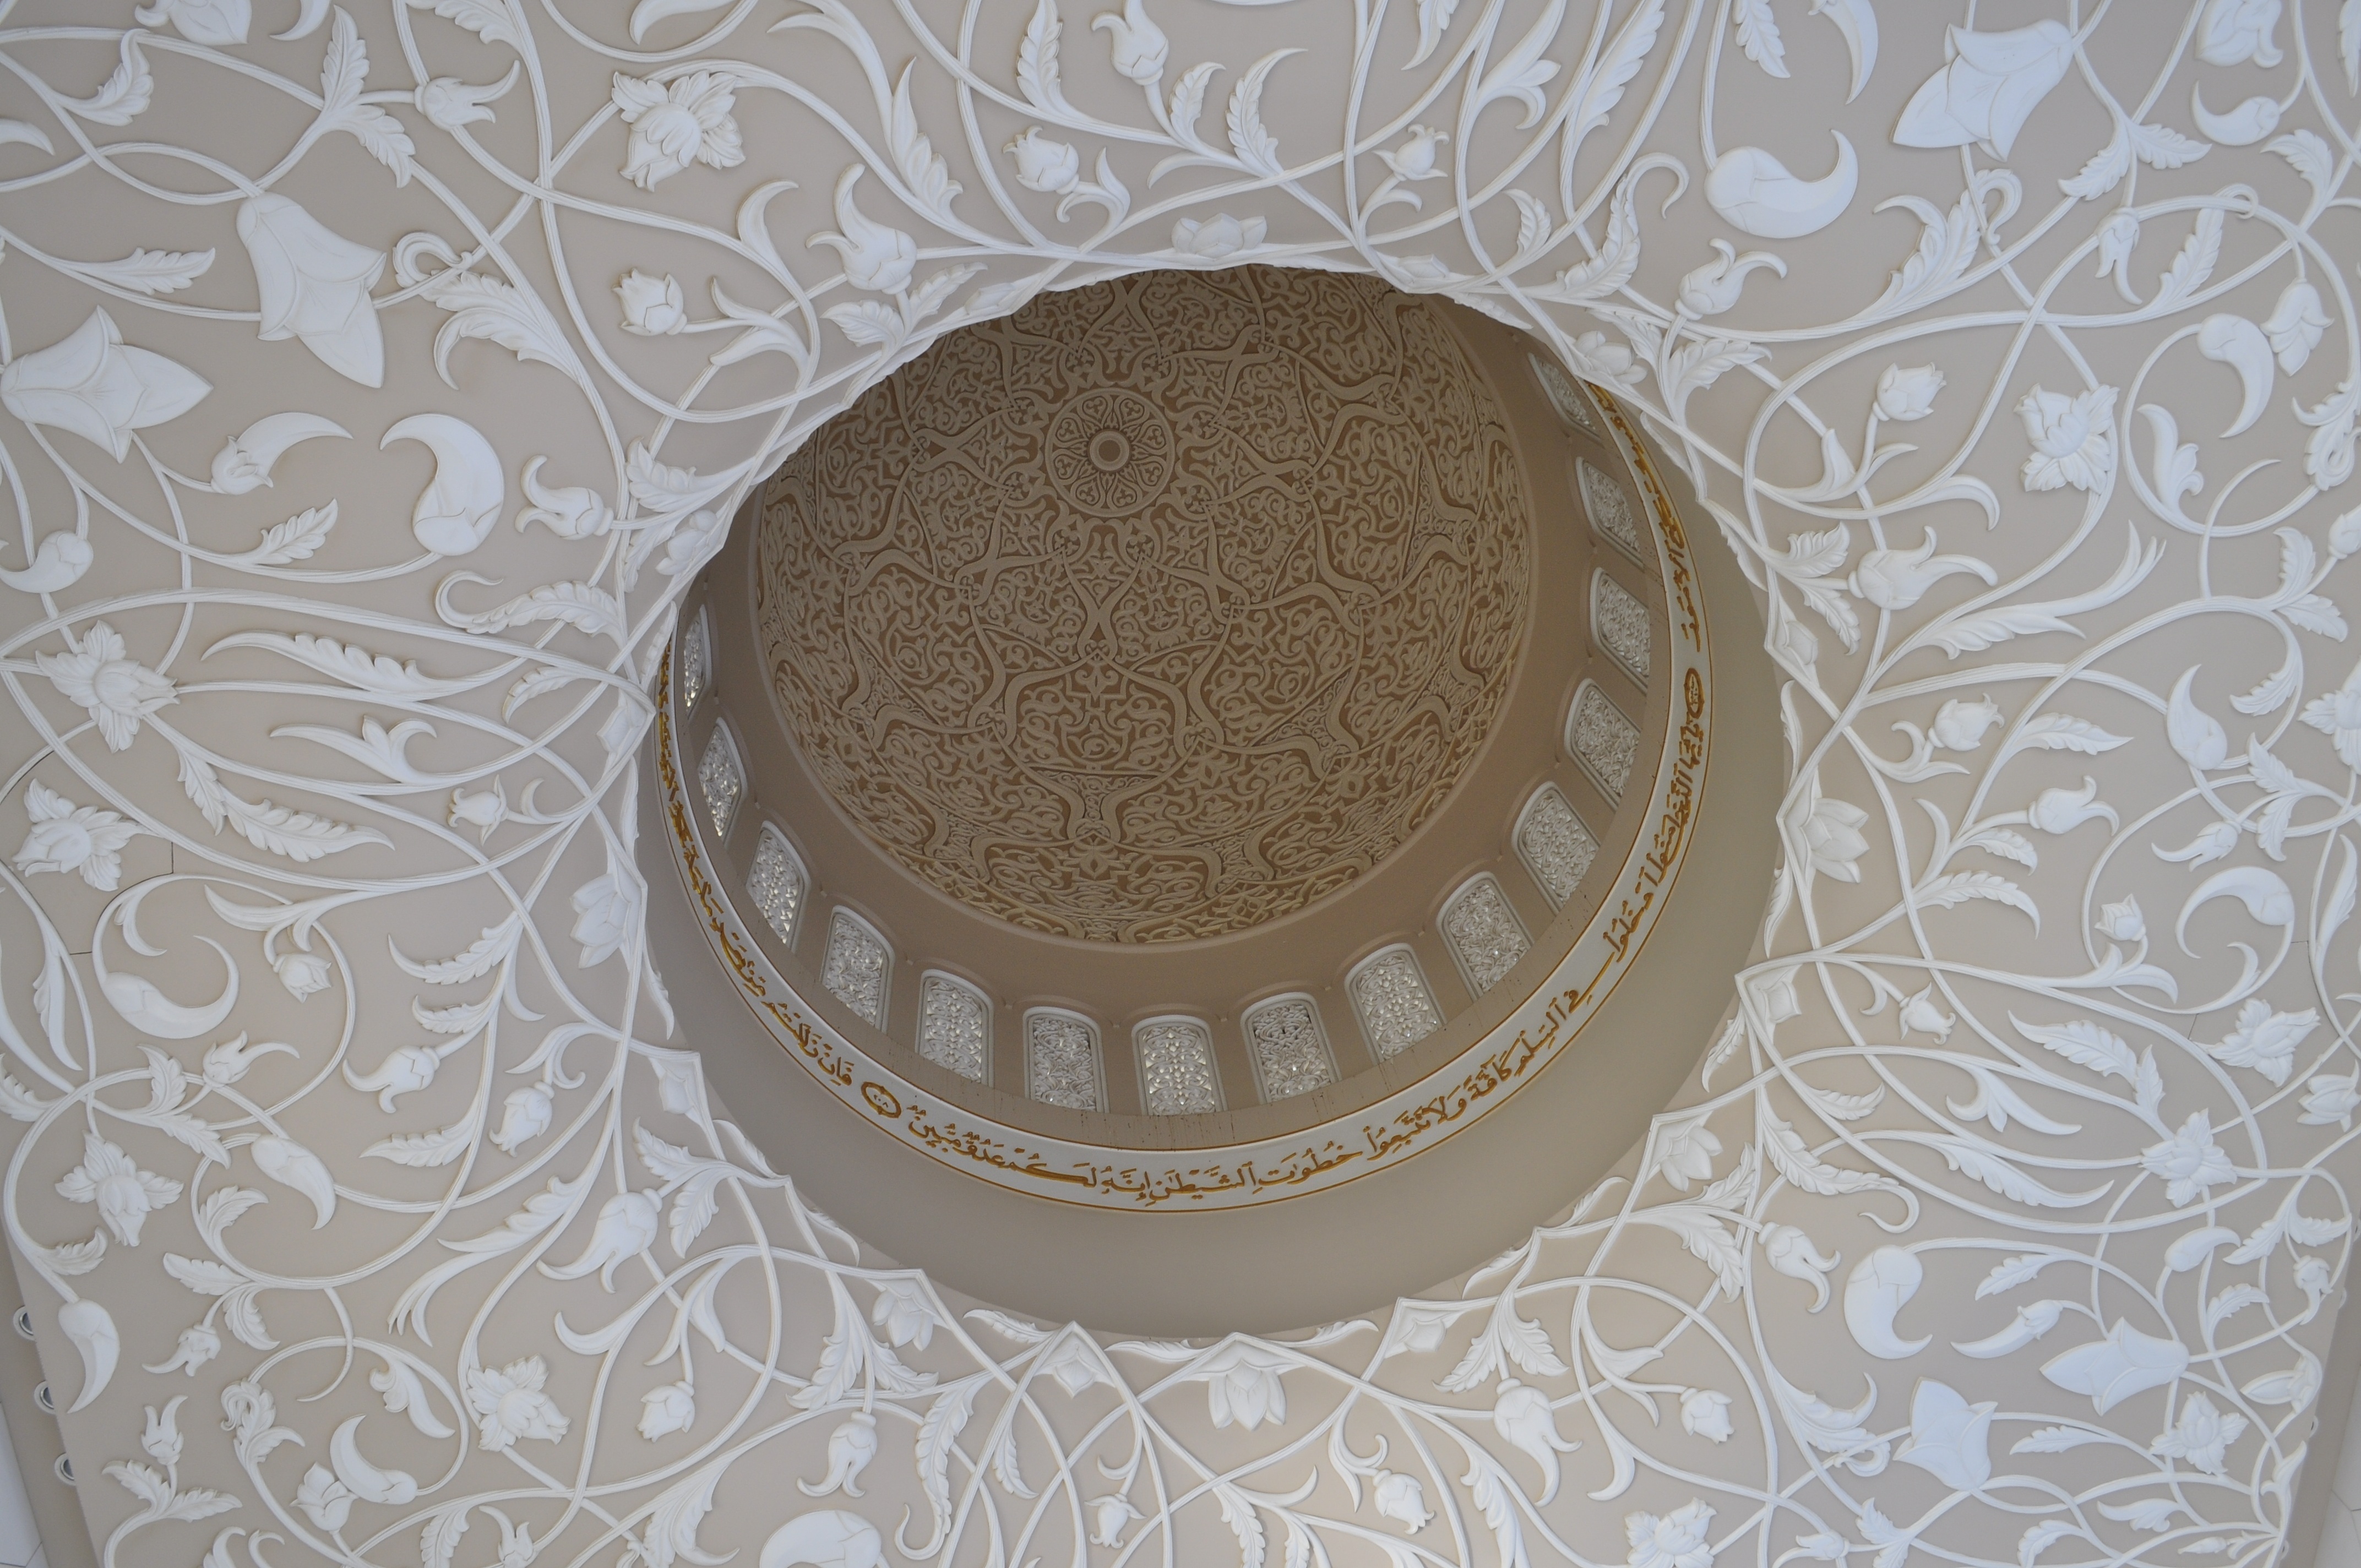
architecture, sun, ceiling, pattern, food, dessert, cake, tablecloth, icing, zayed, islam, shape, muslim, baked goods, wedding cake, torte, abu dhabi, buttercream, cake decorating, grand mosque